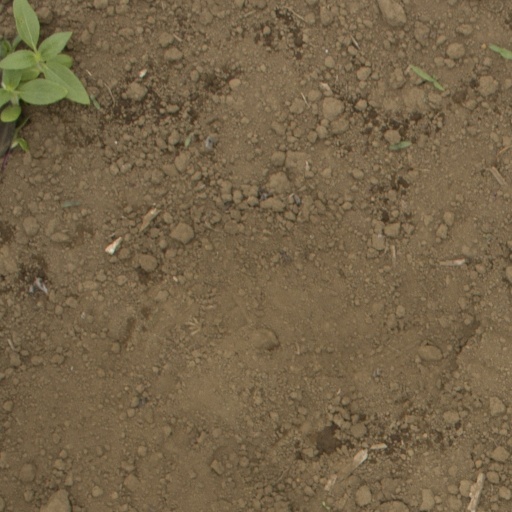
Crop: Jerusalem artichoke